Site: brandenburg
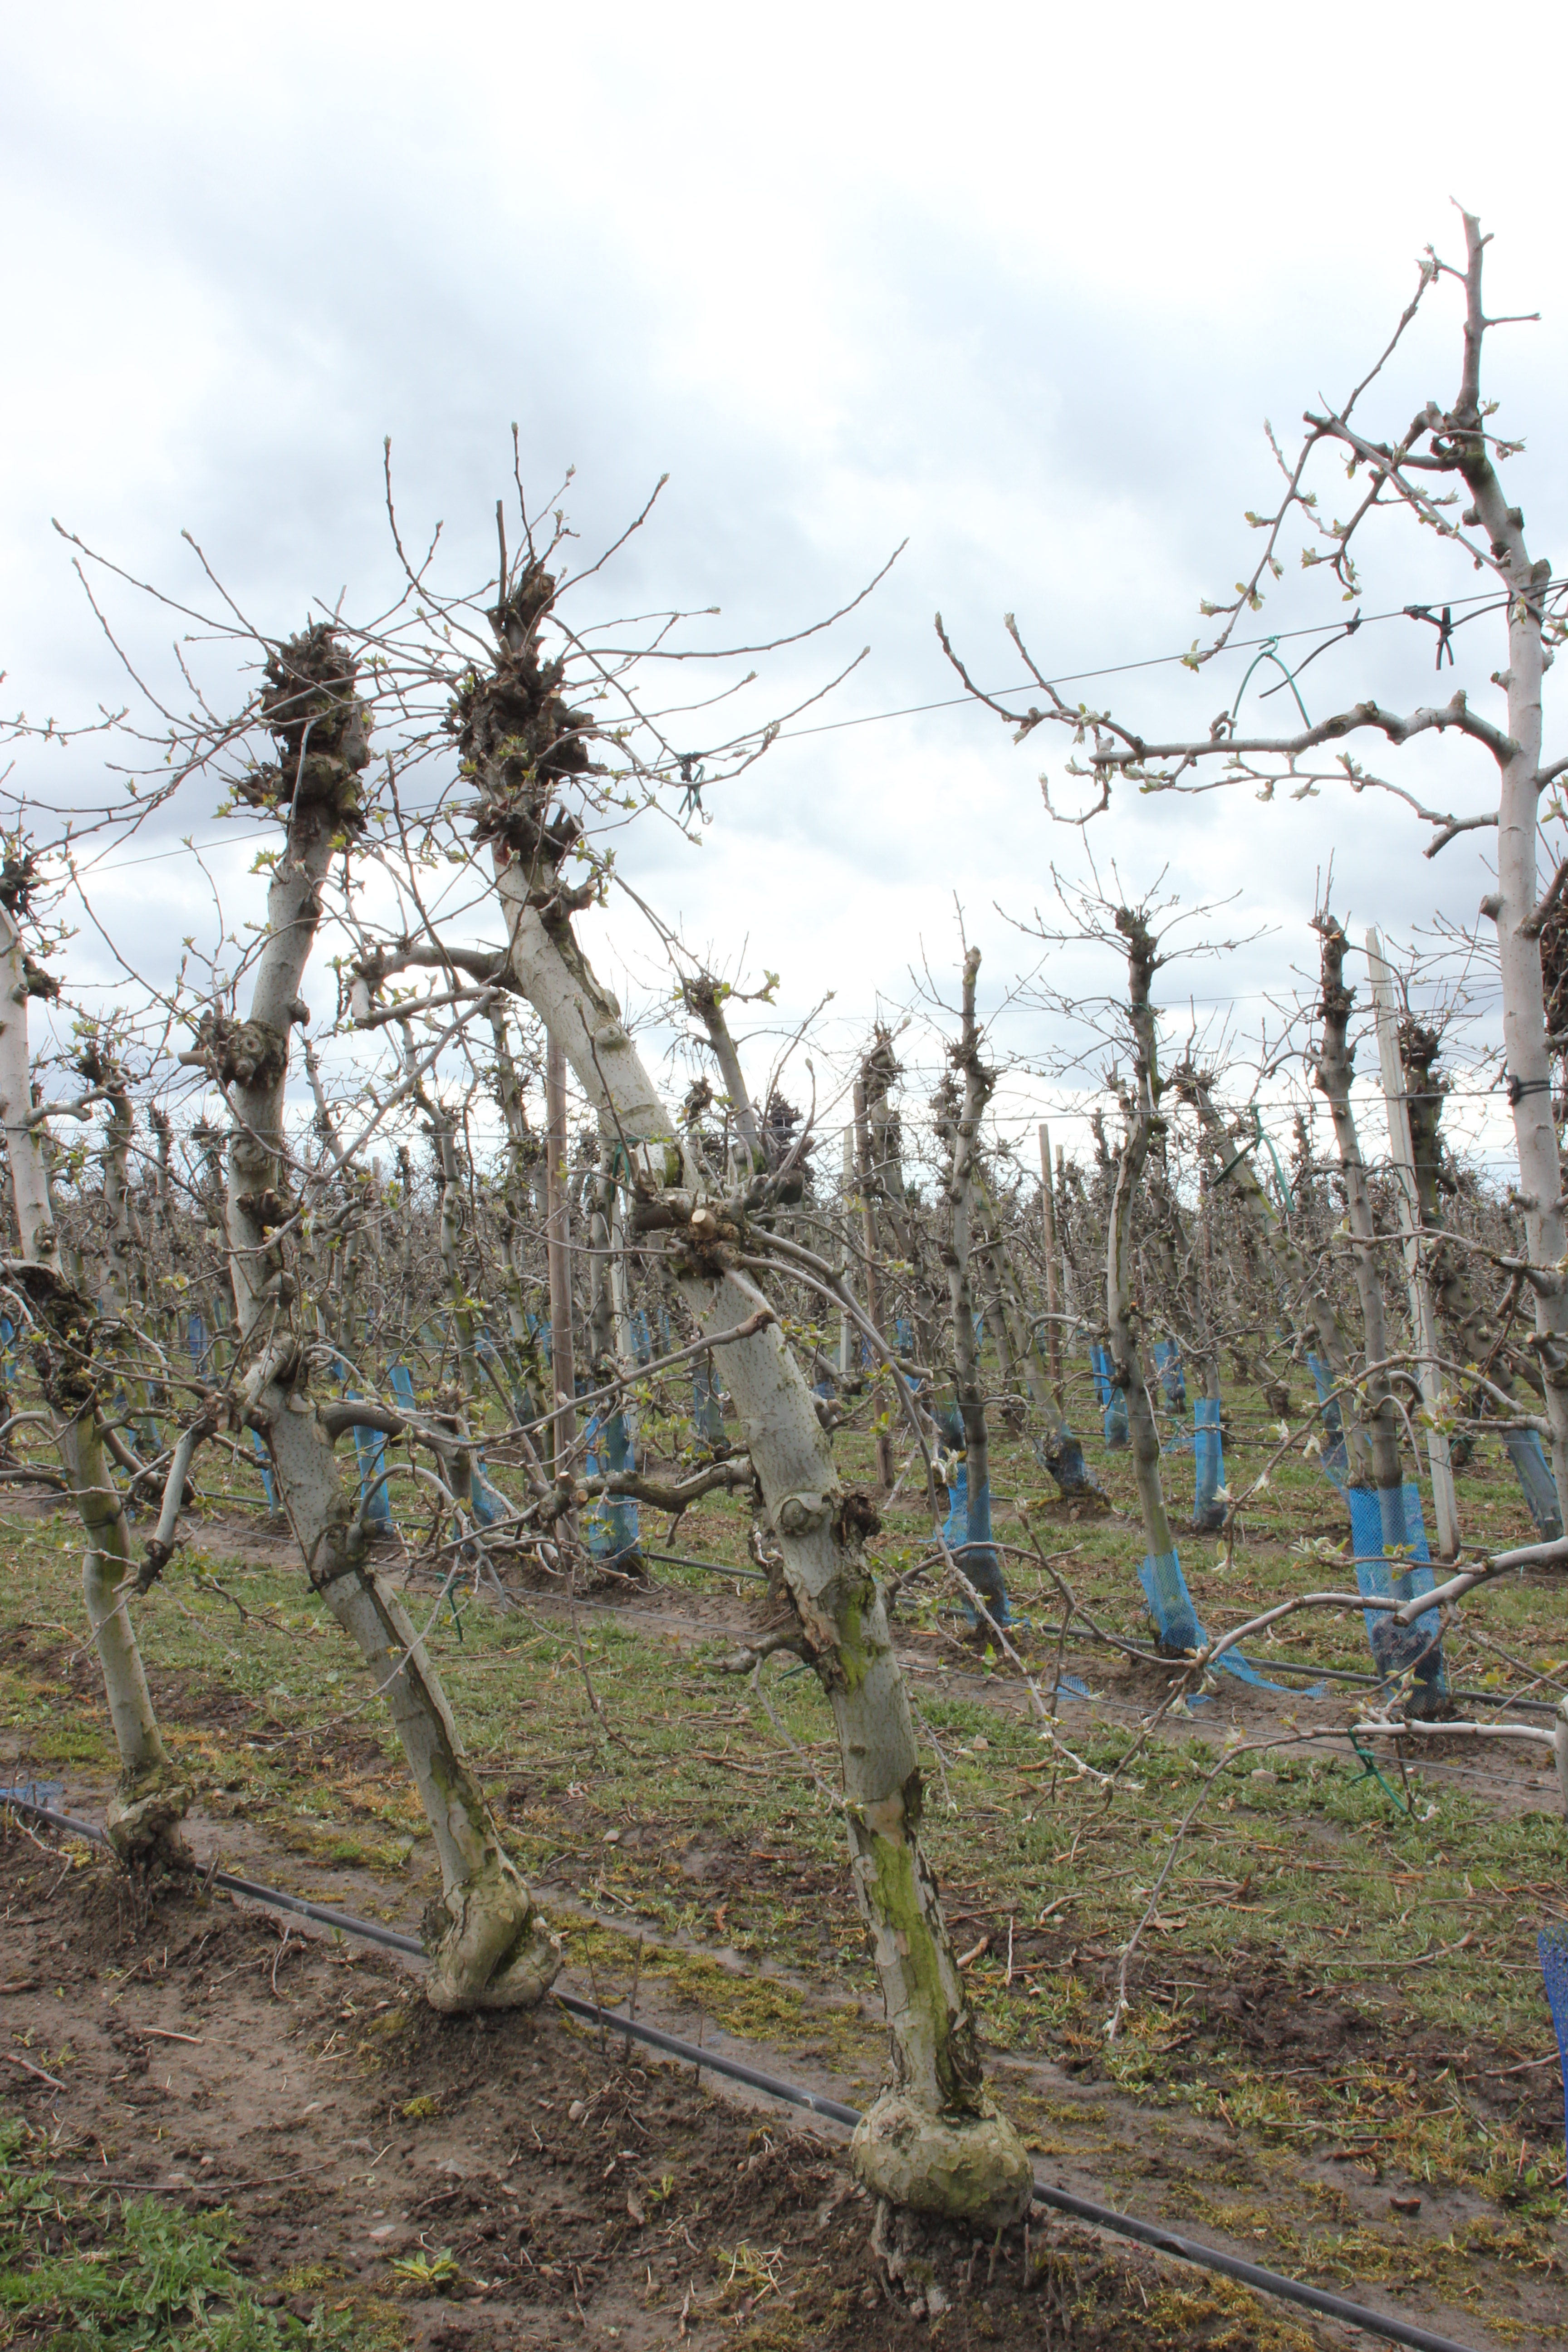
Growth stage (BBCH 55): Inflorescence emergence